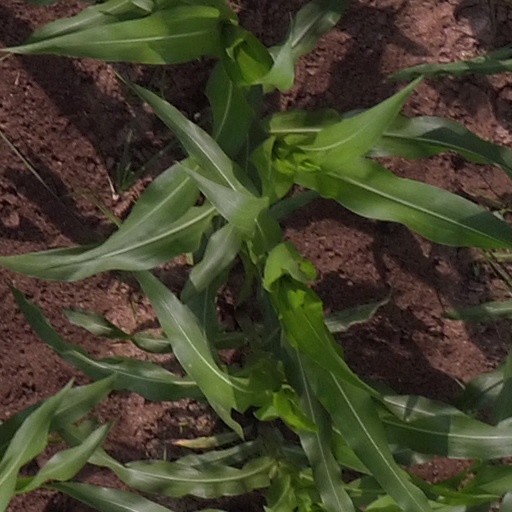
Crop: maize; corn